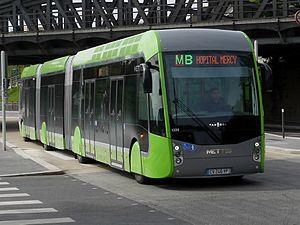
Van Hool Exquicity sur la ligne B du BHNS de Metz
Le concept de bus à haut niveau de service, aussi nommé busway ou transbus, date de 2004.
La ligne B du Mettis de Metz est une ligne de bus à haut niveau de service inaugurée en 2013 et reliant le campus universitaire de l'Île du Saulcy à Metz jusqu'à l'Hôpital de Mercy situé de part et d'autre sur les communes d'Ars-Laquenexy et de Peltre.